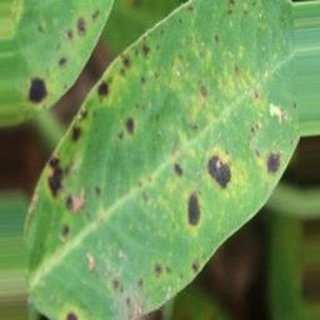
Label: groundnut_late_leaf_spot